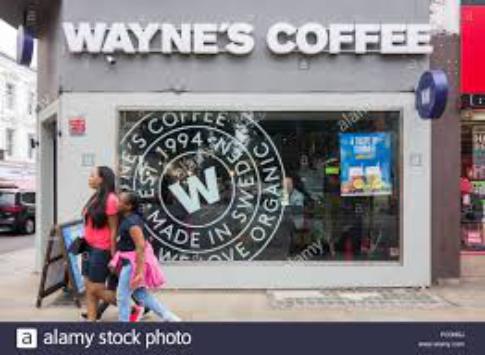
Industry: Food